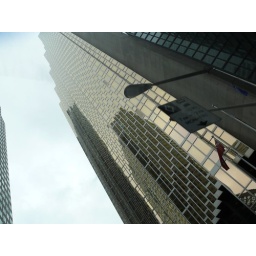
Some shiny building in Toronto